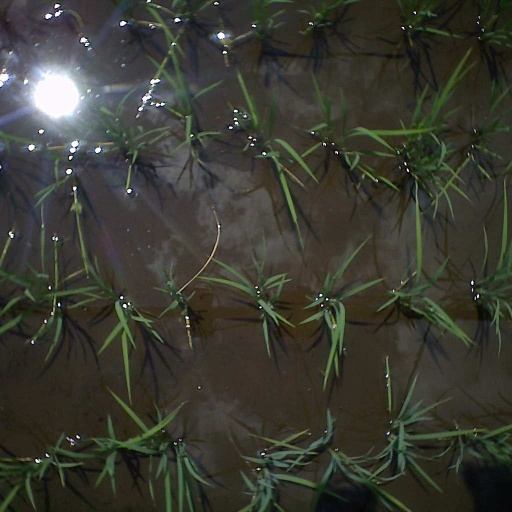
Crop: rice